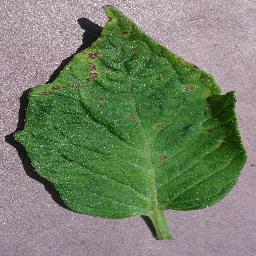
Label: Tomato___Septoria_leaf_spot